Decoded (EP)

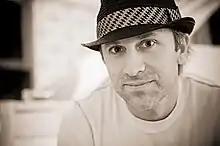
Tomas Costanza co-wrote all six songs on the EP.

Approximately 18 minutes long, "Decoded" has six tracks, with them being performed by Divina de Campo (the stage name of British drag queen Owen Richard Farrow) and written by Tomas Costanza, Paul Coultrup, Farrow, and Ashley Levy.